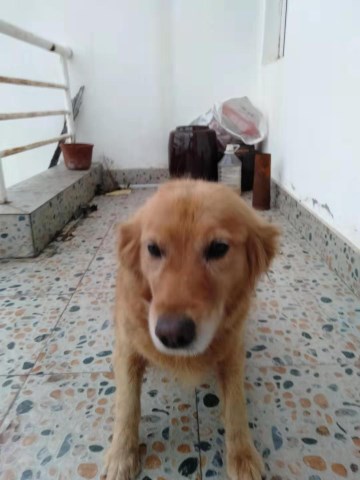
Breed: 5355-n000126-golden_retriever